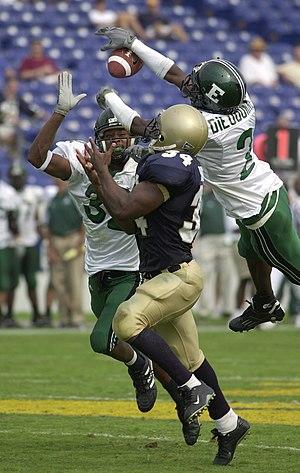
En football américain, une passe déviée, est une passe incomplète à cause d'une intervention d'un joueur défensif. Ce joueur le fait généralement en déviant, frappant ou en bloquant le ballon avec une main ou une partie de son bras ou en le tapant vers le sol, sans que ce défenseur n'intercepte le ballon.